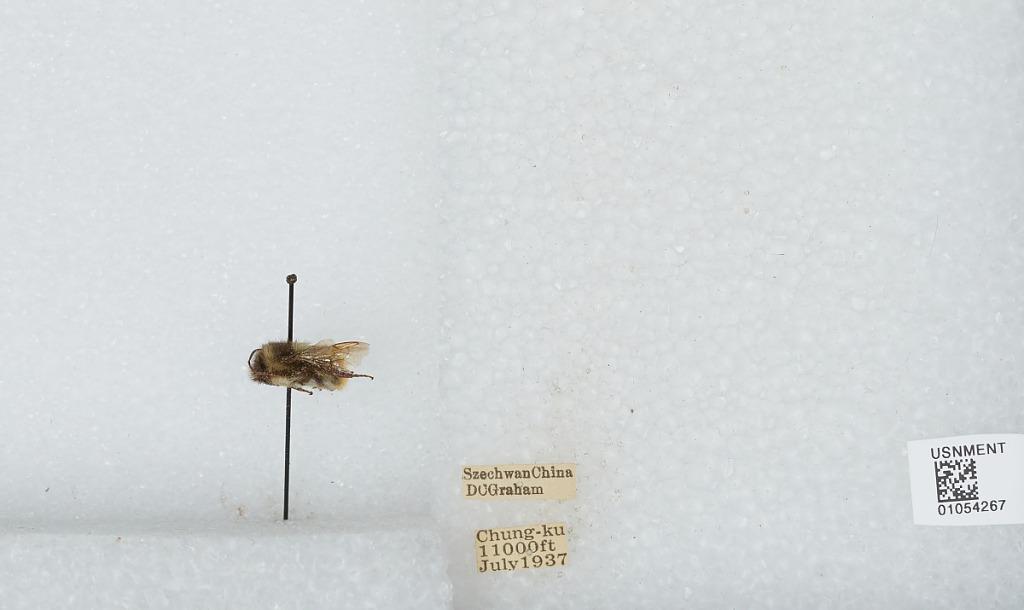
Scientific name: Bombus sp.
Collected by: D. Graham
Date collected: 1937-7-
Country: China
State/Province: Sichuan
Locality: Chung-ku